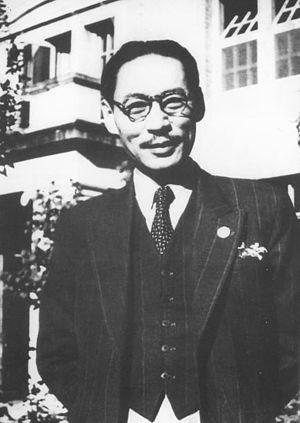
Shi Dongshan, est un réalisateur et scénariste chinois considéré comme l'un des plus importants de l'avant-communisme, avec Chen Liting, Cai Chusheng, et Zheng Junli. Son film le plus célèbre est Huit-mille li de nuages et de lune de 1947. Il sert dans le gouvernement communiste à partir de 1949, mais est plus tard persécuté et se suicide en 1955.